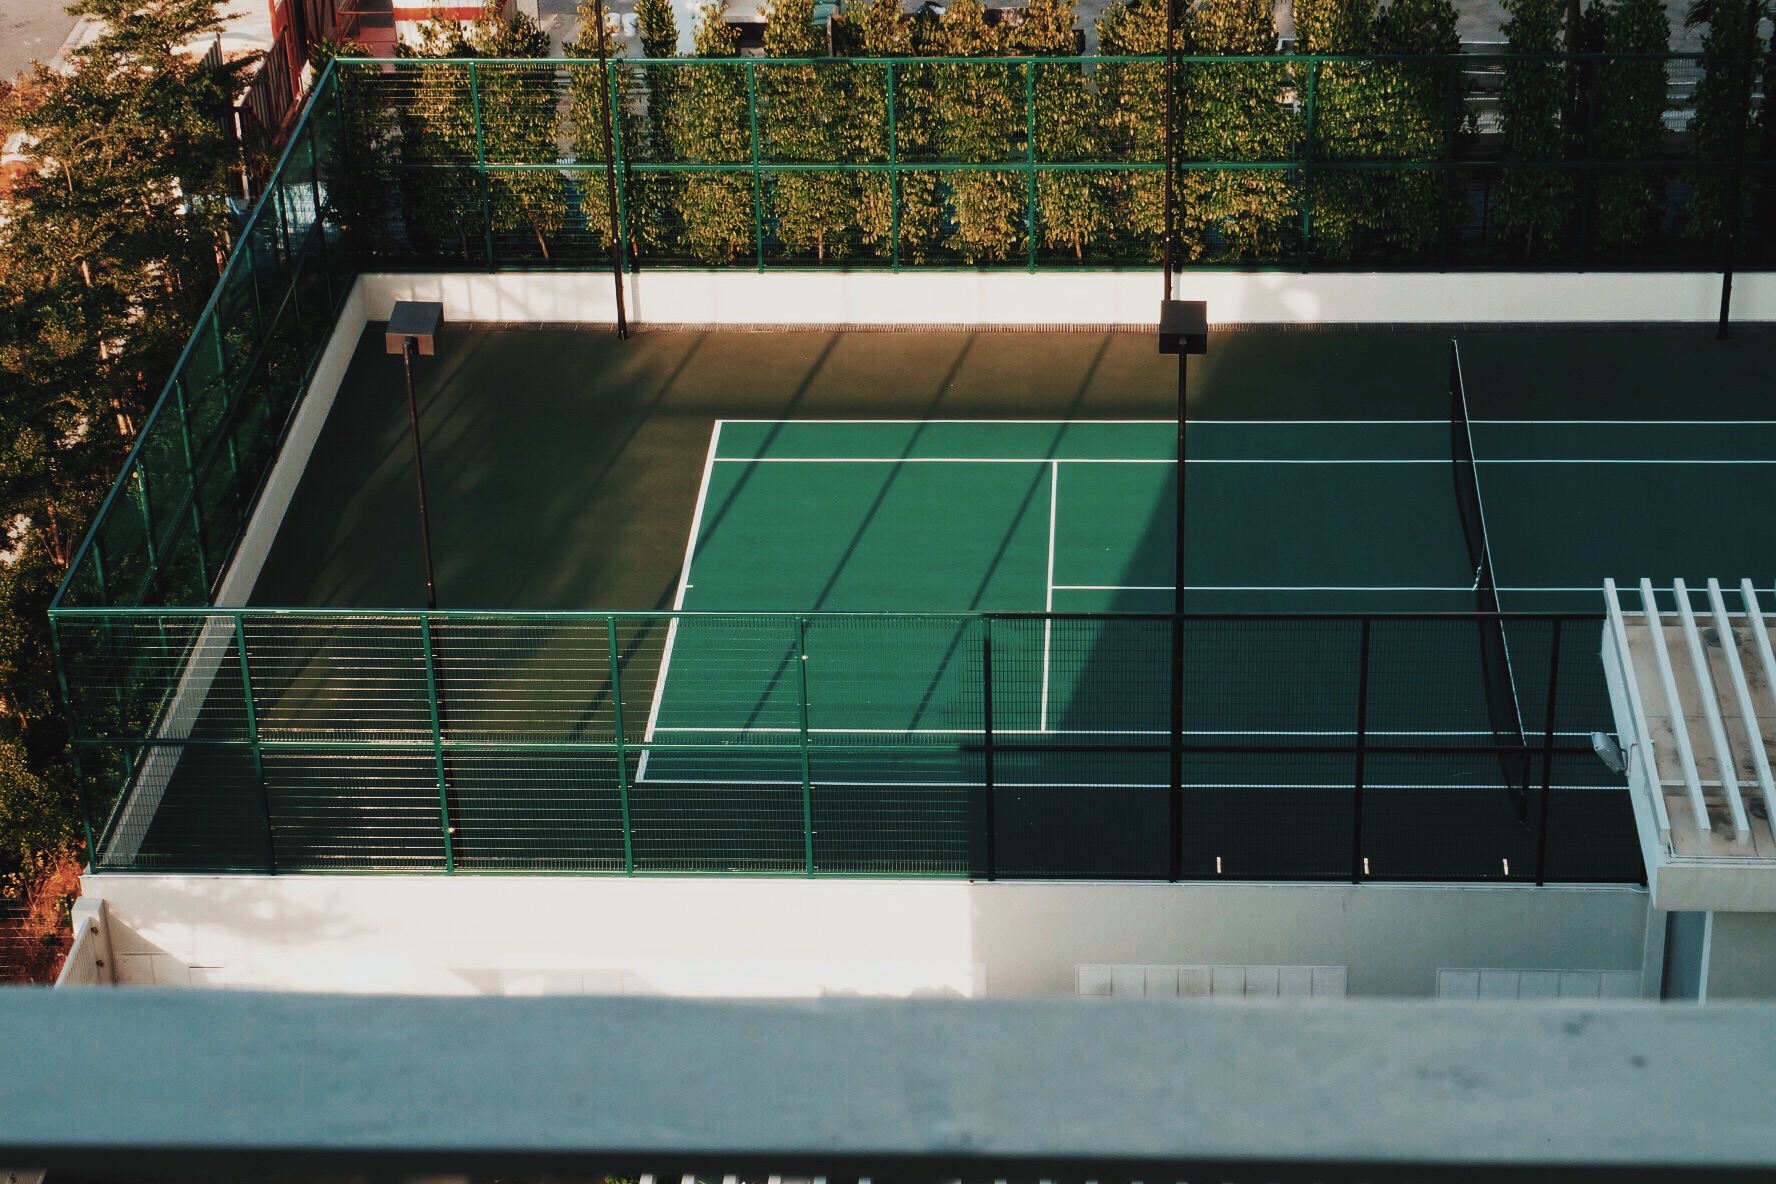
structure, stadium, tennis court, arena, net, sport venue, boxing ring